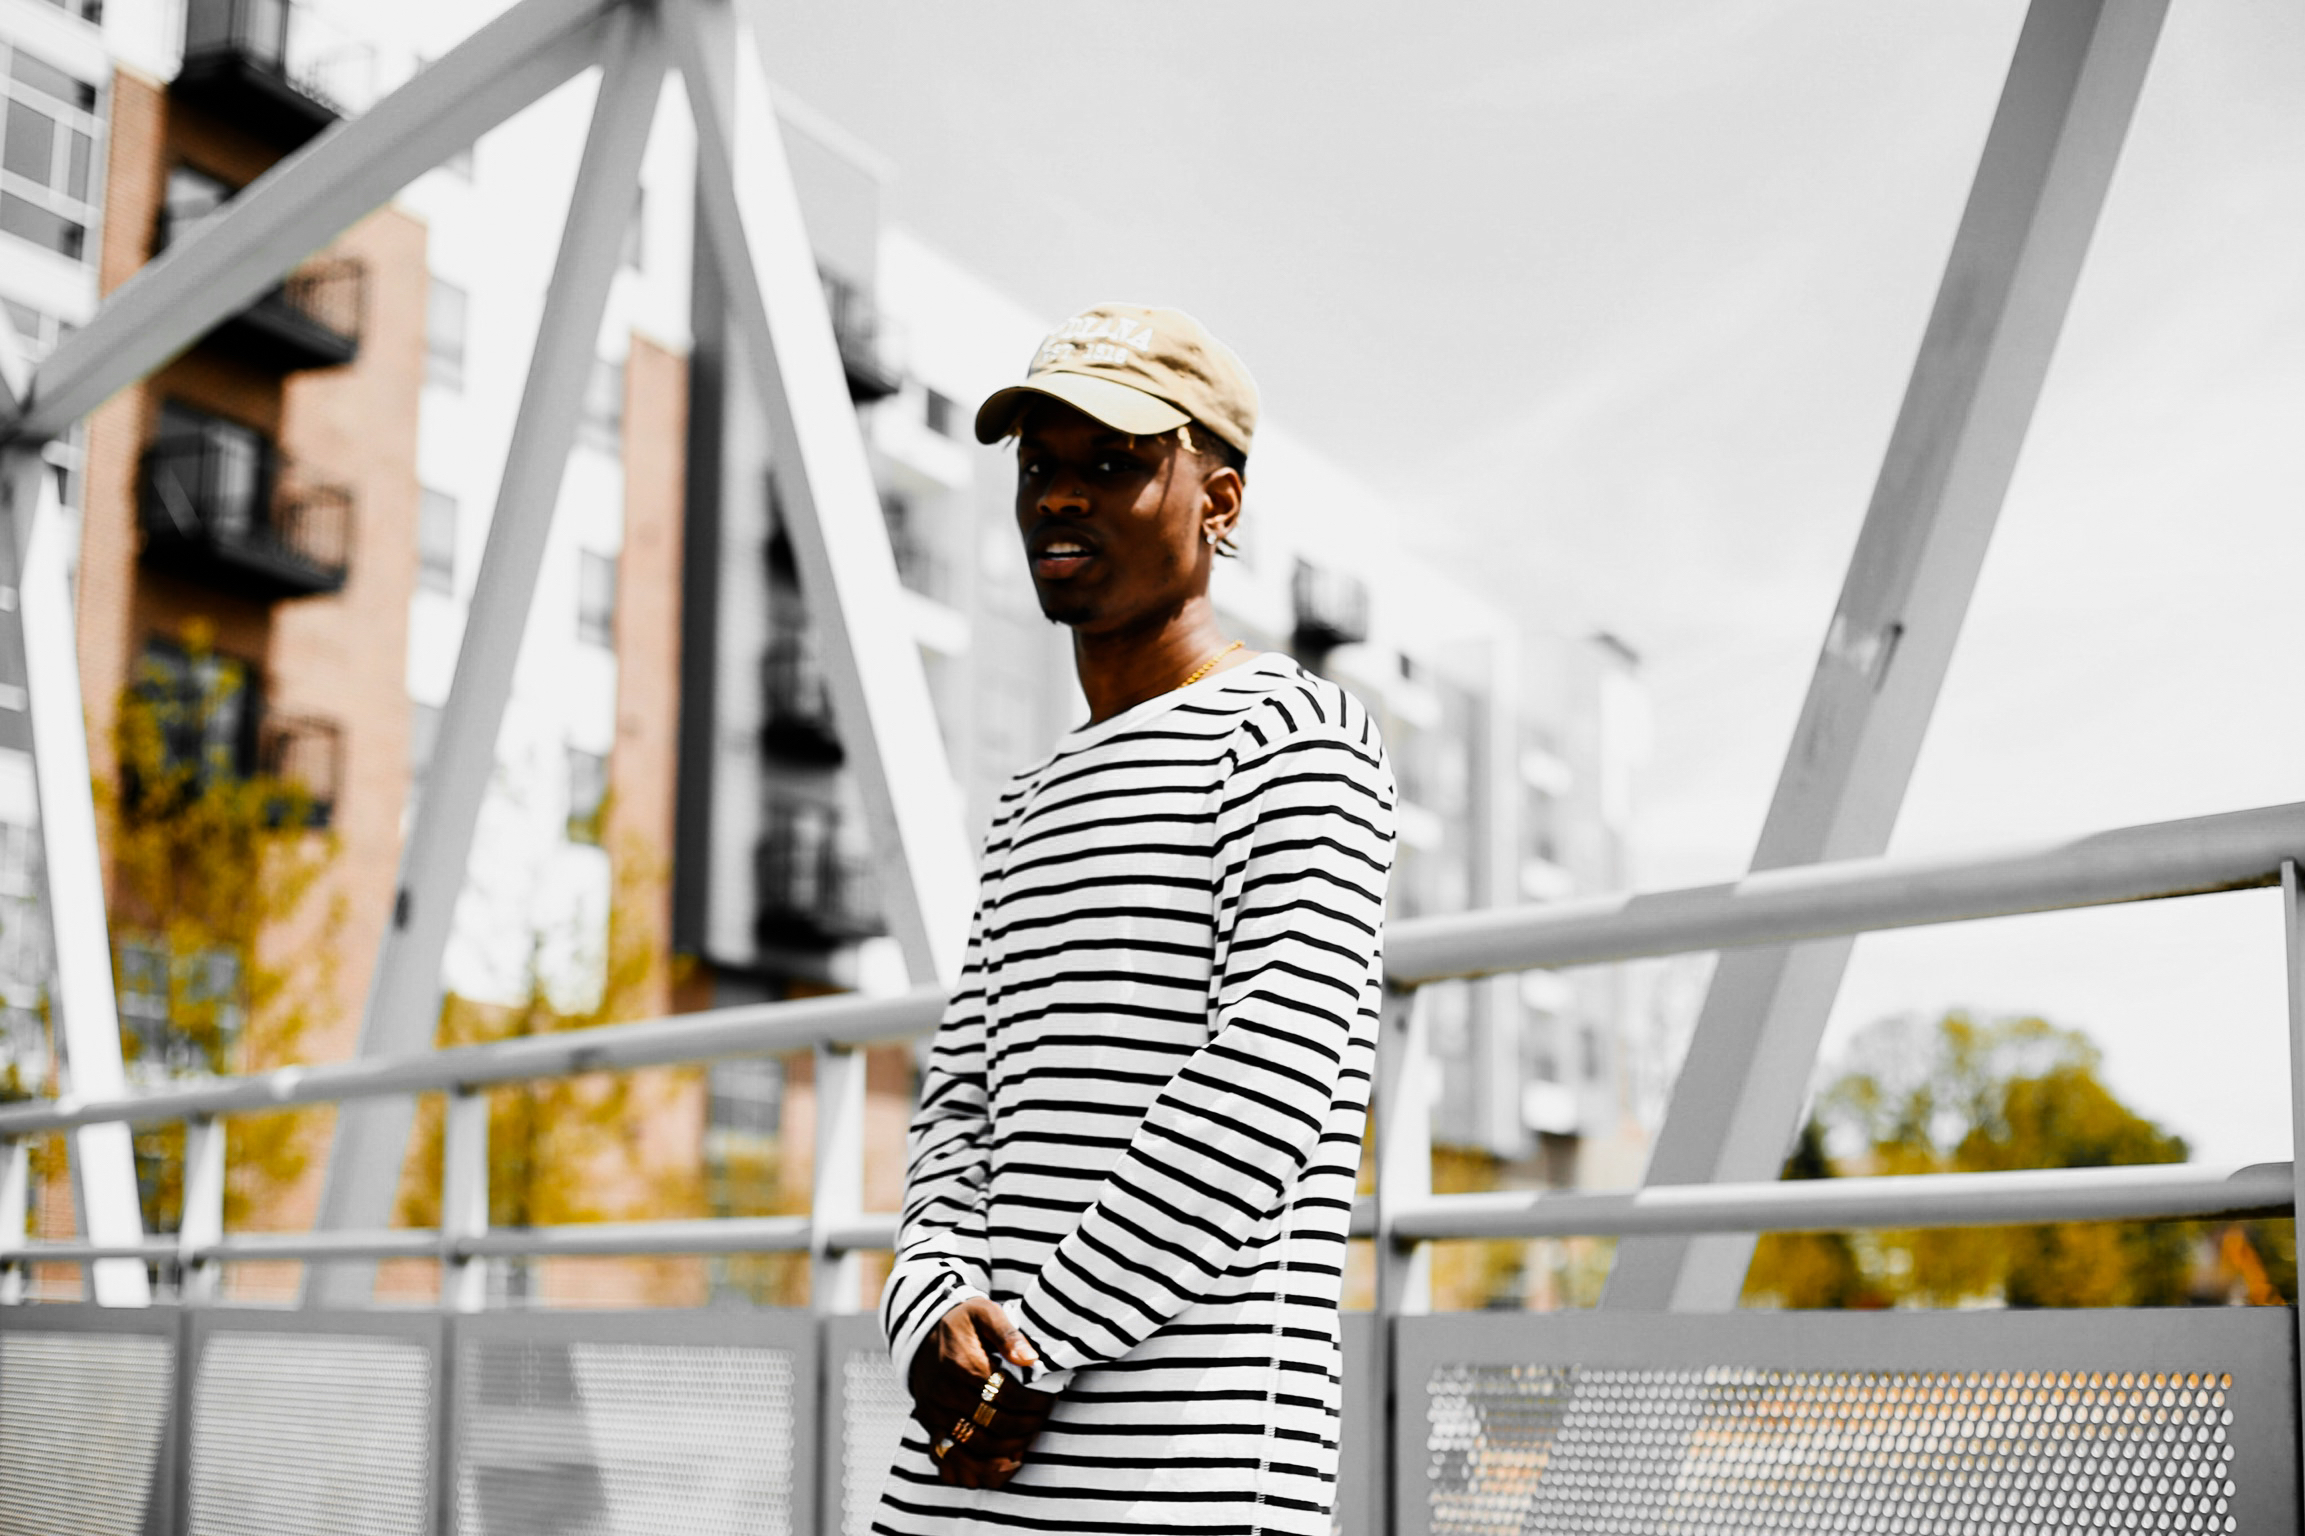
white, spring, fashion, clothing, brand, photograph, snapshot, photo shoot